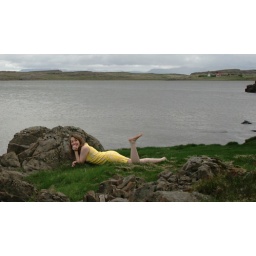
The girl in the yellow dress (selfportrait)